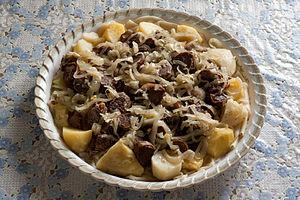
Le Beshbarmak, est un plat traditionnel des peuples nomades turcophones d'Asie Centrale.